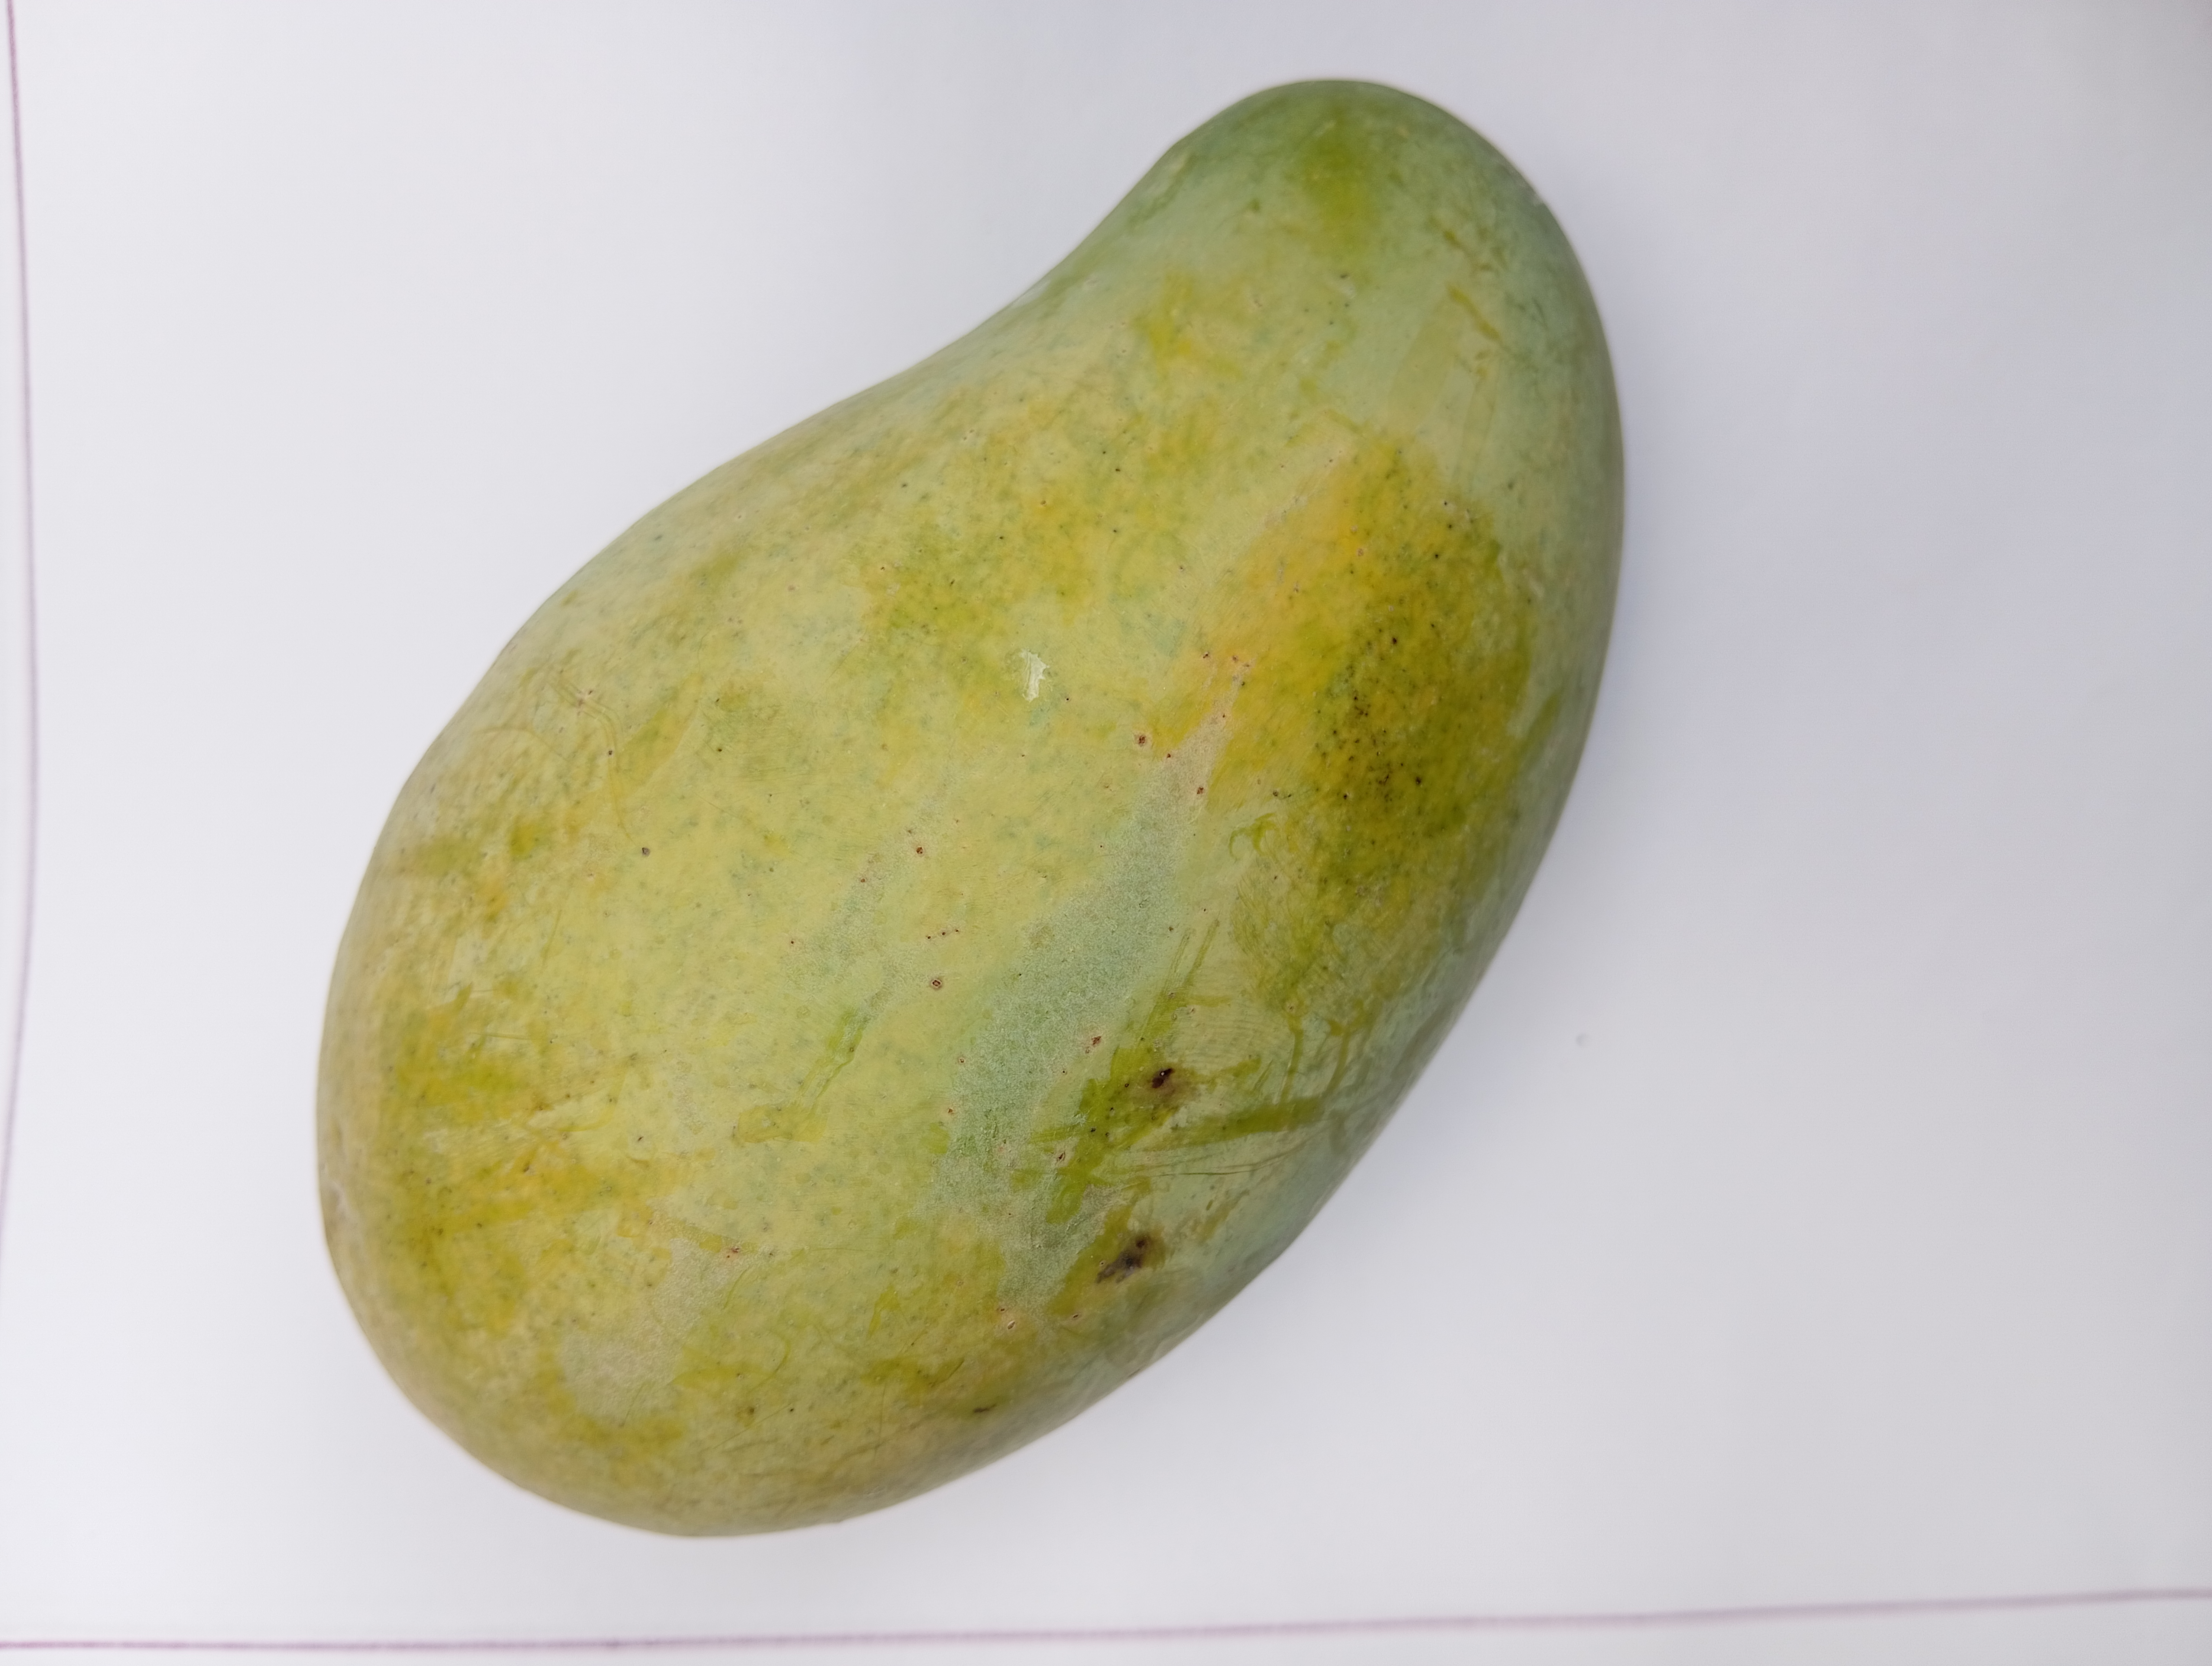
Mango variety: Amrapali